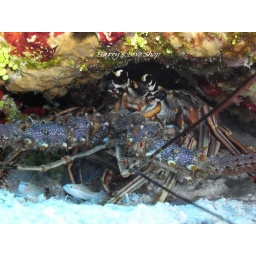
I like this picture because of the tiny white fish under the lobster.